Men Nguyen

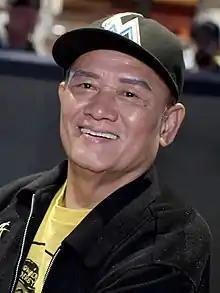
Men Nguyen in 2018

Men "The Master" Nguyen (born 1954 in Phan Thiet, Vietnam) is a Vietnamese-American professional poker player.